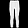
Label: Trouser